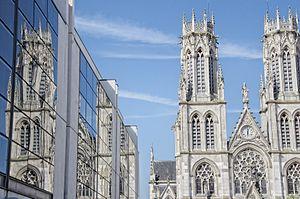
Vue de l'église Saint-Léon de Nancy du parvis de la gare du même nom
La rue Saint-Léon est une voie de la commune de Nancy, dans le département de Meurthe-et-Moselle, en région Lorraine.
L’église Saint-Léon de Nancy est une église de style néogothique bâtie de 1860 à 1877 à Nancy par l’architecte Léon Vautrin.